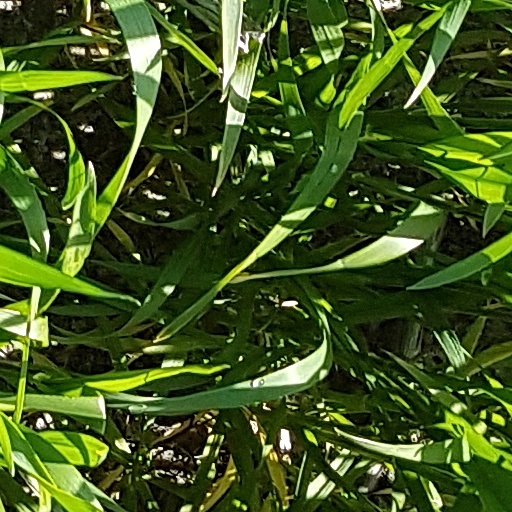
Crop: wheat